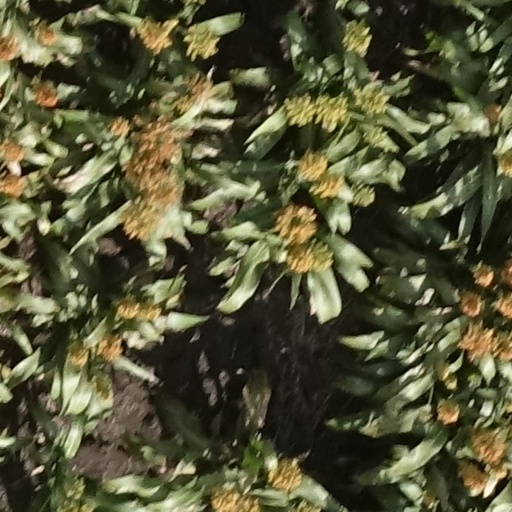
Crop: sorghum